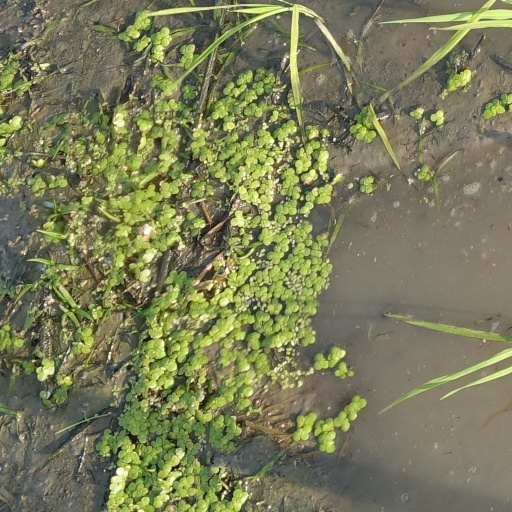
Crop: rice